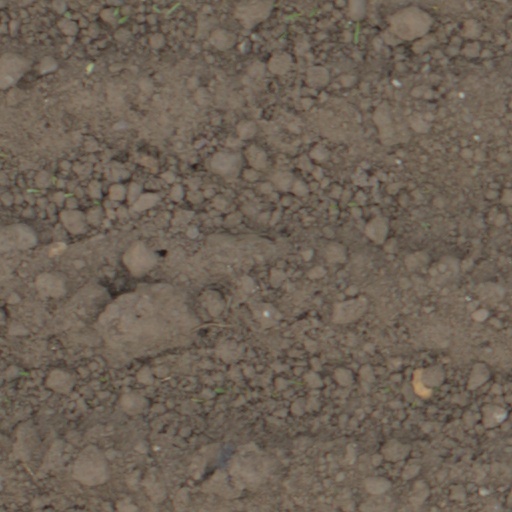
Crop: wheat